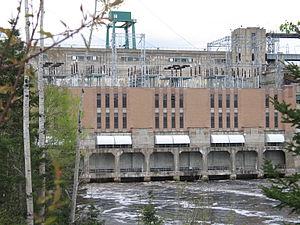
La Centrale de Rapide-Blanc d'Hydro-Québec, au nord de La Tuque, Québec. Cette centrale d'une puissance de 204 MW a été inaugurée en 1934.
La centrale de Rapide-Blanc désigne un aménagement hydroélectrique comprenant un réservoir, un barrage et une centrale hydroélectrique, situés sur le Saint-Maurice à une soixantaine de kilomètres au nord de la ville de La Tuque, au Québec. Construite entre 1930 et 1934 par la Shawinigan Water and Power Company, elle est la troisième centrale aménagée sur cette rivière, à partir de l'amont. La centrale est exploitée par Hydro-Québec depuis la nationalisation de l'électricité au Québec alors qu'elle a été acquise par cette entreprise publique québécoise, en 1963. Cette centrale possède une puissance nominale de 204 mégawatts.